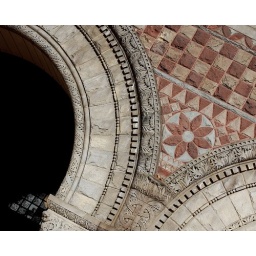
. . . . designed by H. H. Richardson and completed in 1894. . . .the Romaesque Revival building houses the Harvard Law School